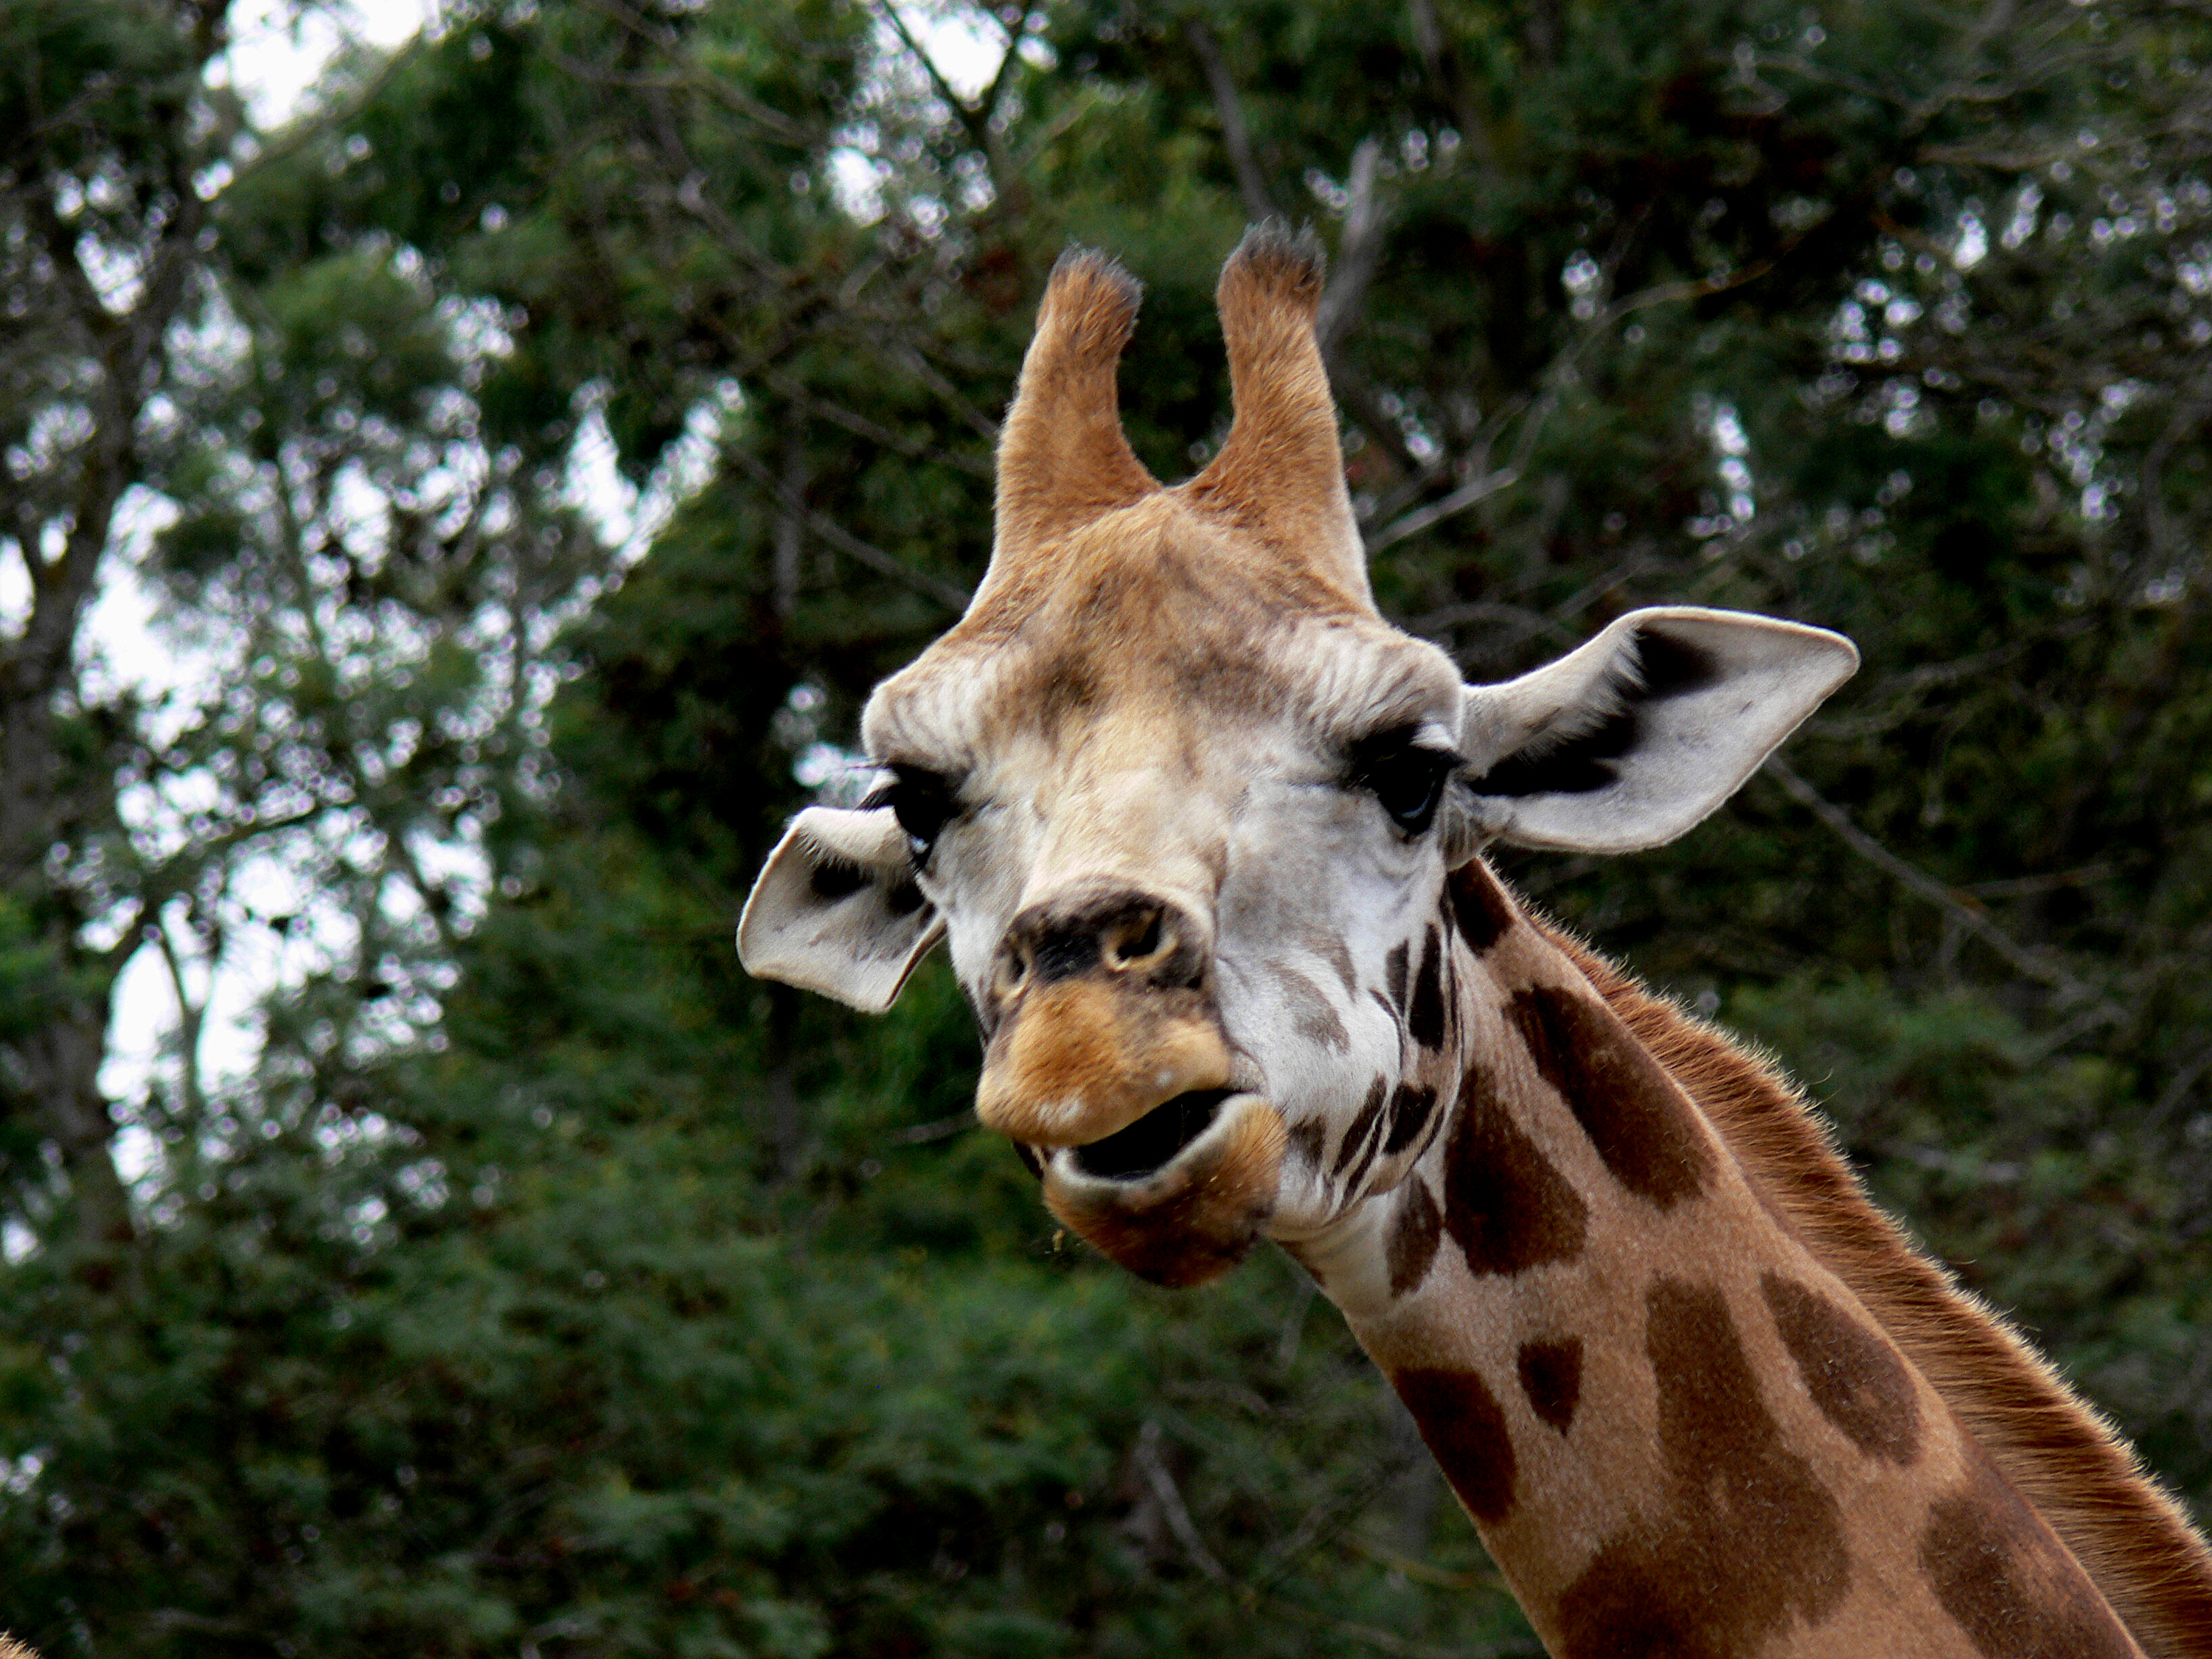
wildlife, zoo, mammal, fauna, giraffe, vertebrate, flickrsbestcreatures, giraffes, safari, giraffidae